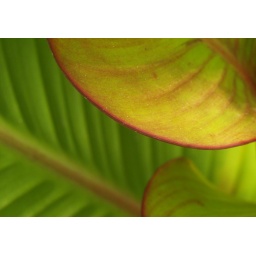
The leaves in natural light blazing in the sun. The antithesis of sharp and unsharp and the complement of green and red captivated me.